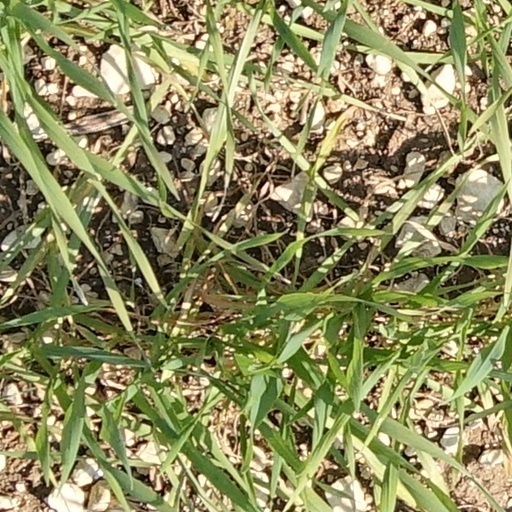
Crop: wheat